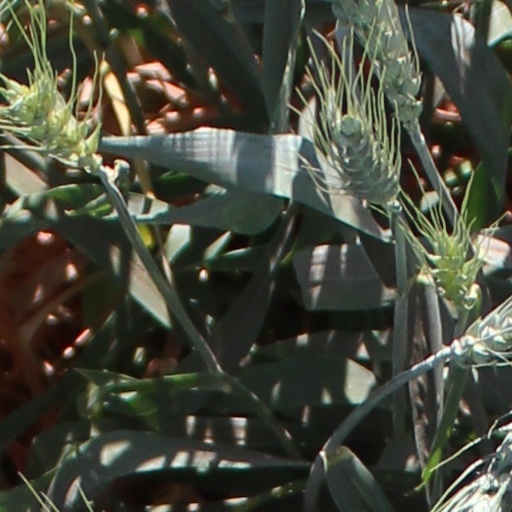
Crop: wheat